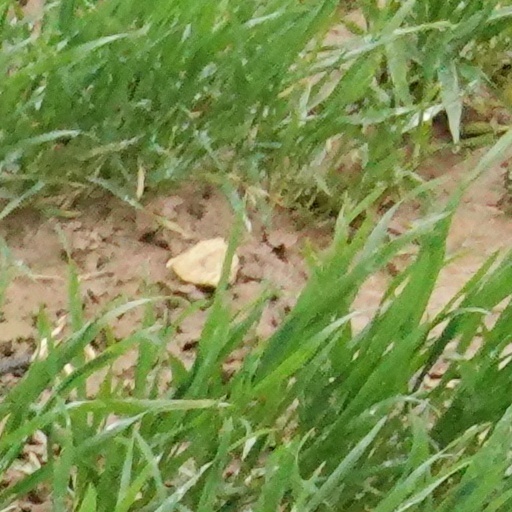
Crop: wheat